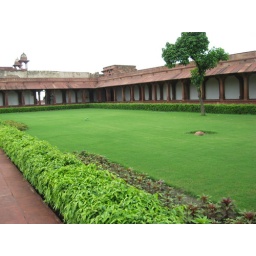
Stone was used by Raj to have crimnals put to death by being crushed on stone by a white elephant.